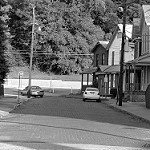
Scene: Outdoor